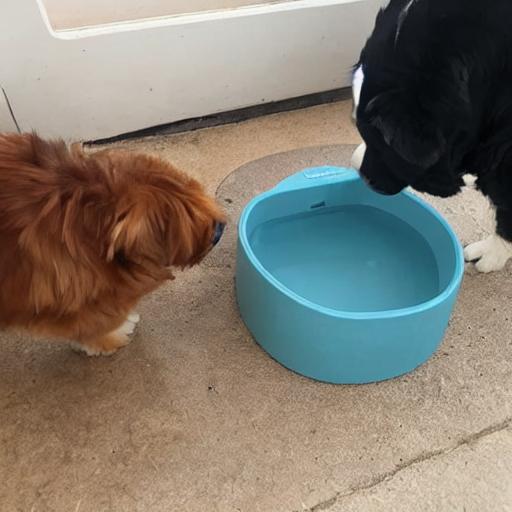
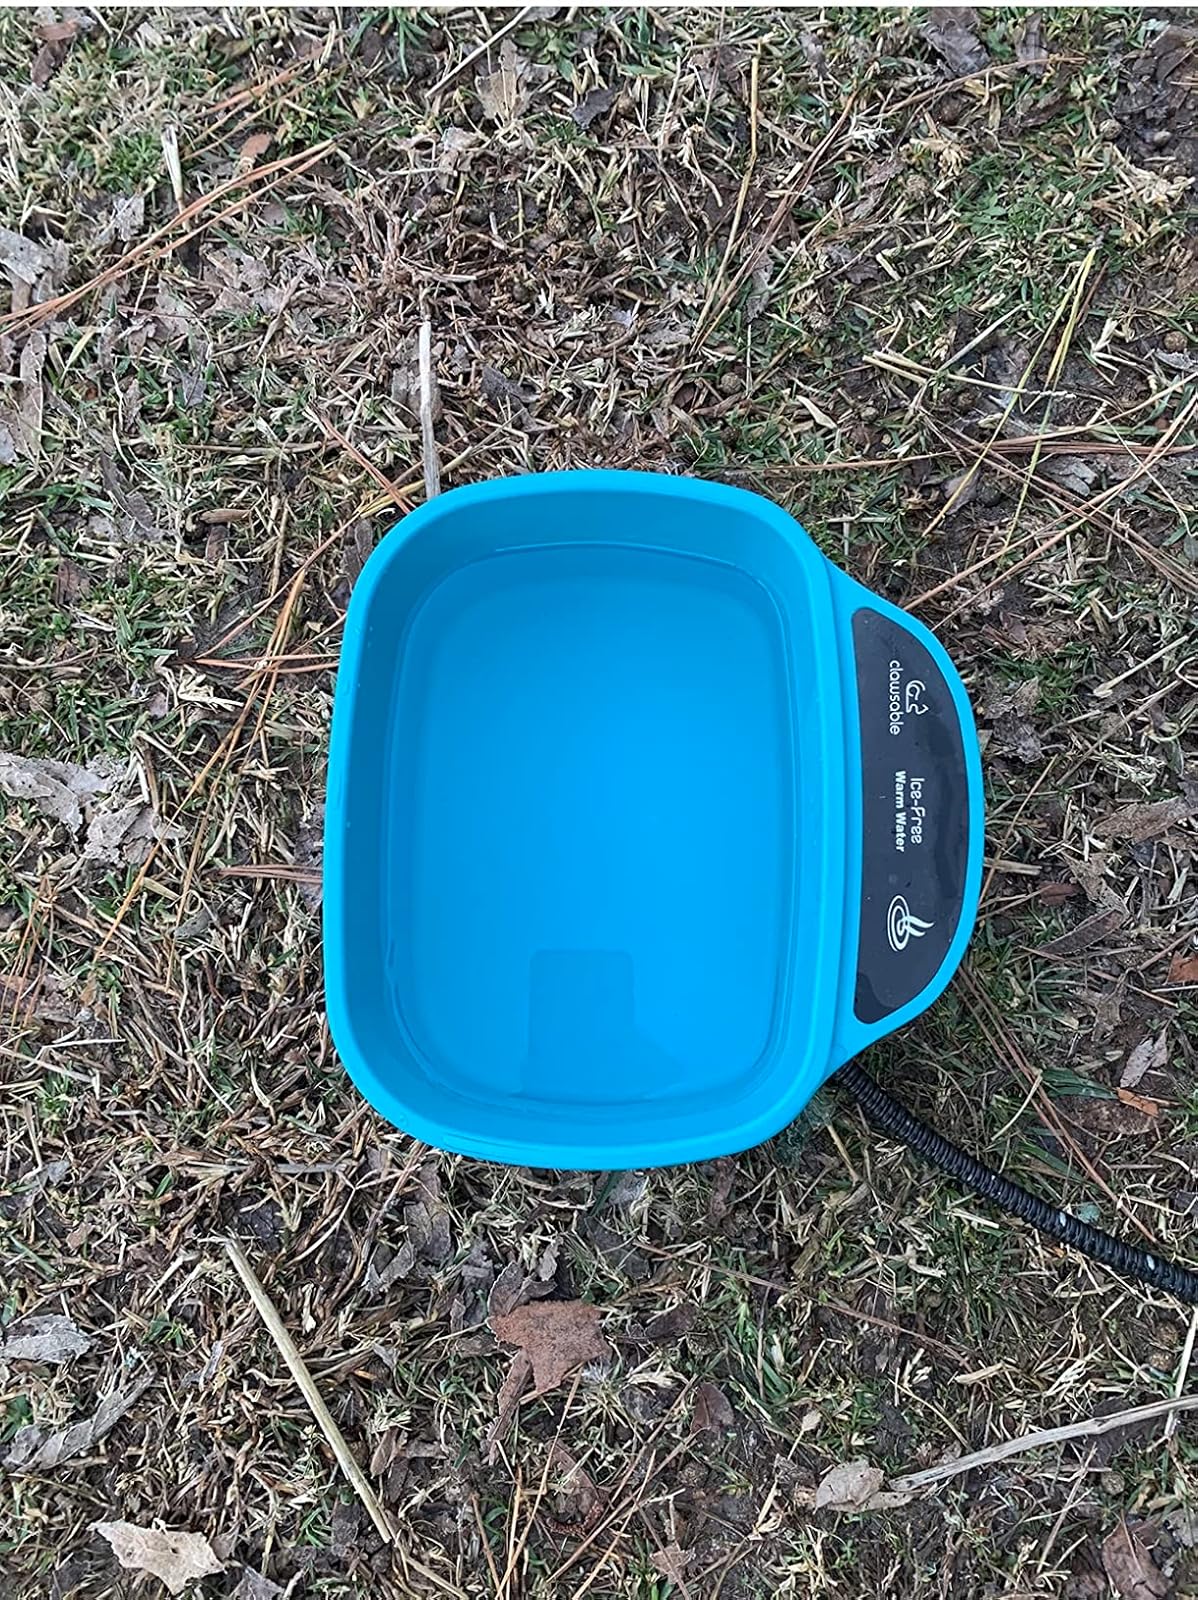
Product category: items_bowl
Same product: no